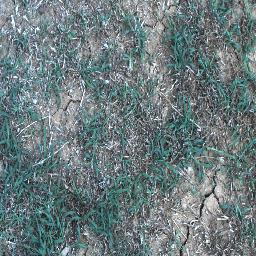
Label: negative